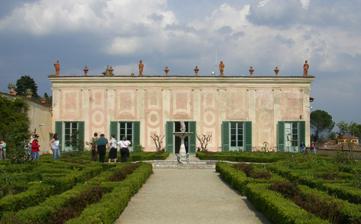
Building: Porcelain Museum (Florence)
Country: Italy
Year built: 1973
Ceramics museum in Italy The Museo delle Porcellane in Florence , Italy . The Porcelain Museum (Italian: Museo delle porcellane ) is located in the Casino del Cavaliere , one of the highest points of the Boboli Gardens at the Pitti Palace in Florence , Italy . The items on display, organized by manufacturer in the displays, include examples from the leading European producers. Among the largest holdings on display are: the Capodimonte porcelain of Naples ; the Tuscan Doccia porcelain from Sesto Fiorentino ; French manufacturers such as Sèvres and Vincennes ; Vienna porcelain , largely collected by Ferdinand III of Tuscany ; the German porcelain factory of Meissen . The museum is among the hundred most visited art museums in the world. History Vienna porcelain , "wood" decor The museum, housed in the Villino del Cavaliere high in the Boboli Gardens, was opened in October 1973, after more than three years of research on the collections by Dr. Svend Eriksen (French Porcelain in particular) and Sheila K. Tabakoff who, under the auspices of a CRIA Grant , worked with Dr. Kirsten Piacenti, Director of the Museo degli Argenti , in realizing her dream for this collection. Numbering over 2000 pieces, the collection reflects the vicissitudes of the rulers of Florence over a period of some 250 years, from the last days of the Medici rule through the Unification of Italy. It comprises one of the most important historical collections of its kind in Europe. Over the years, various publications of parts of this collection have been produced, largely by Centro Di in Florence. Authors of these include Svend Eriksen, Sheila K. Tabakoff, Andreina d'Agliano and Tim Clarke, all noted ceramics scholars. Gallery Vincennes porcelain , planter, 1750-56 Wedgwood creamware dish, c. 1770 Cup by Dagoty , Paris, c. 1810 Doccia porcelain , service with views of Florence, early 19th-century Sèvres porcelain of Elisa Baciocchi (1809–1810). Vienna porcelain , sugar bowl (1799), Shell-shaped cup. See also List of most-visited art museums References